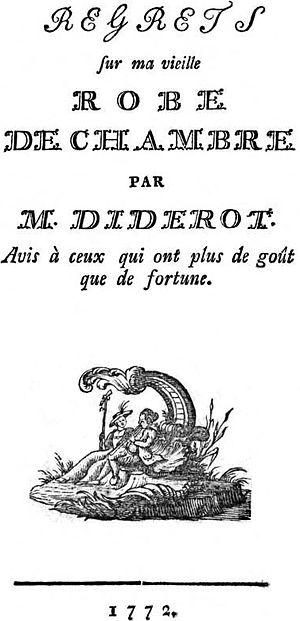
Regrets sur ma vieille robe de chambre ou Avis à ceux qui ont plus de goût que de fortune est un essai rédigé par Denis Diderot en 1768 et inséré l’année suivante dans la Correspondance littéraire. Il fut publié en volume en 1772 sans l'accord de l'auteur par Friedrich Ring dans une brochure petit in-8°, sans indication de lieu, mais sortant certainement d’une imprimerie suisse.